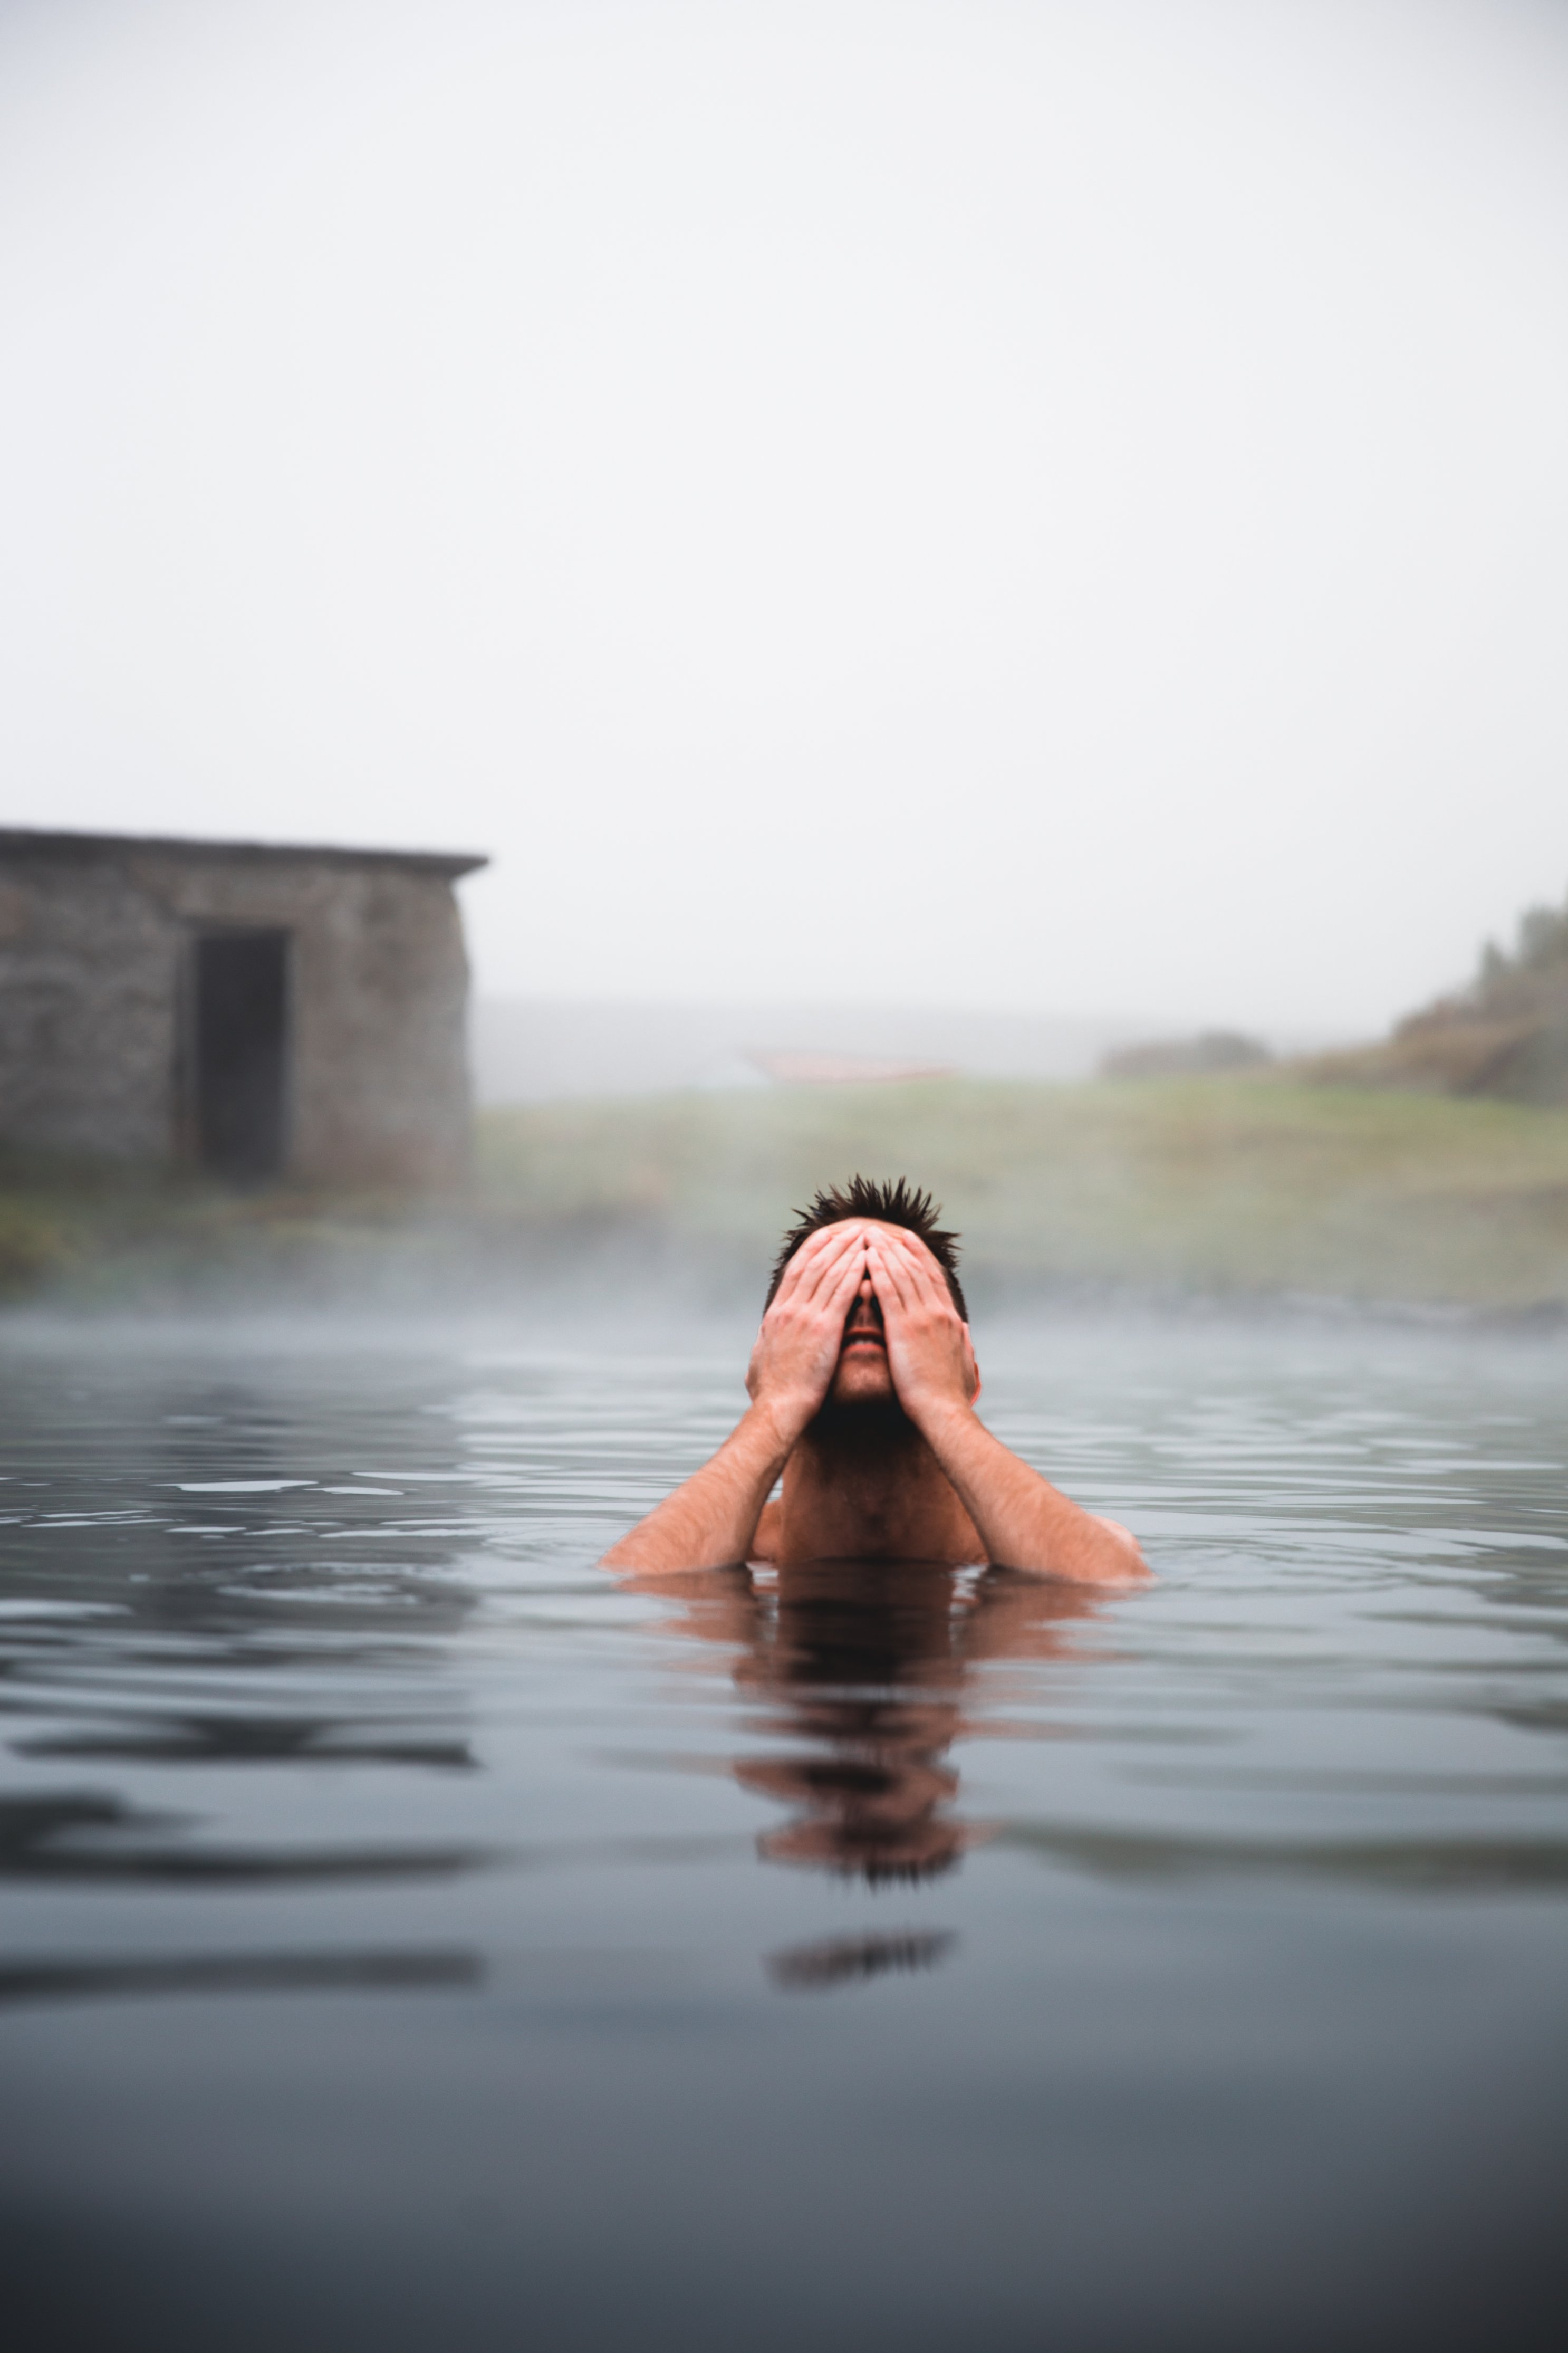
water, photograph, atmospheric phenomenon, skin, sky, morning, calm, photography, bathing, reflection, fun, summer, hot spring, fog, river, stock photography, sea, sitting, vacation, mist, happy, leisure, spring, lake, black hair, open water swimming